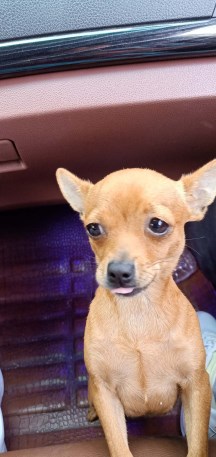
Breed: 561-n000127-miniature_pinscher